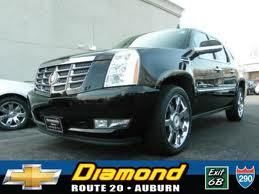
Car model: 2007 Cadillac Escalade EXT Crew Cab